Hector Corfiato

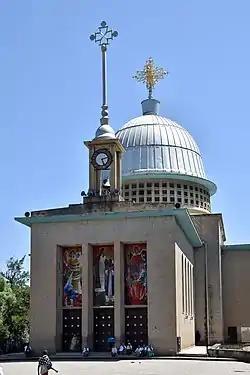
Church at Debre Libanos, Ethiopia (ca. 1961)

Hector Othon Corfiato (1892 – 3 May 1963) was a Greek architect. He was professor of architecture and director, at The Bartlett School of Architecture, University College London from 1946 to 1959, and professor emeritus from 1960.